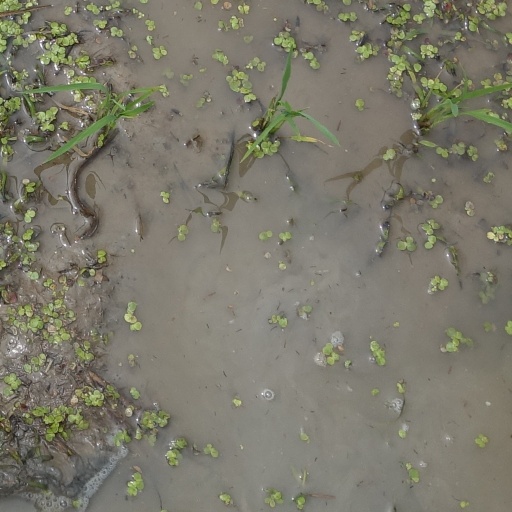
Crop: rice